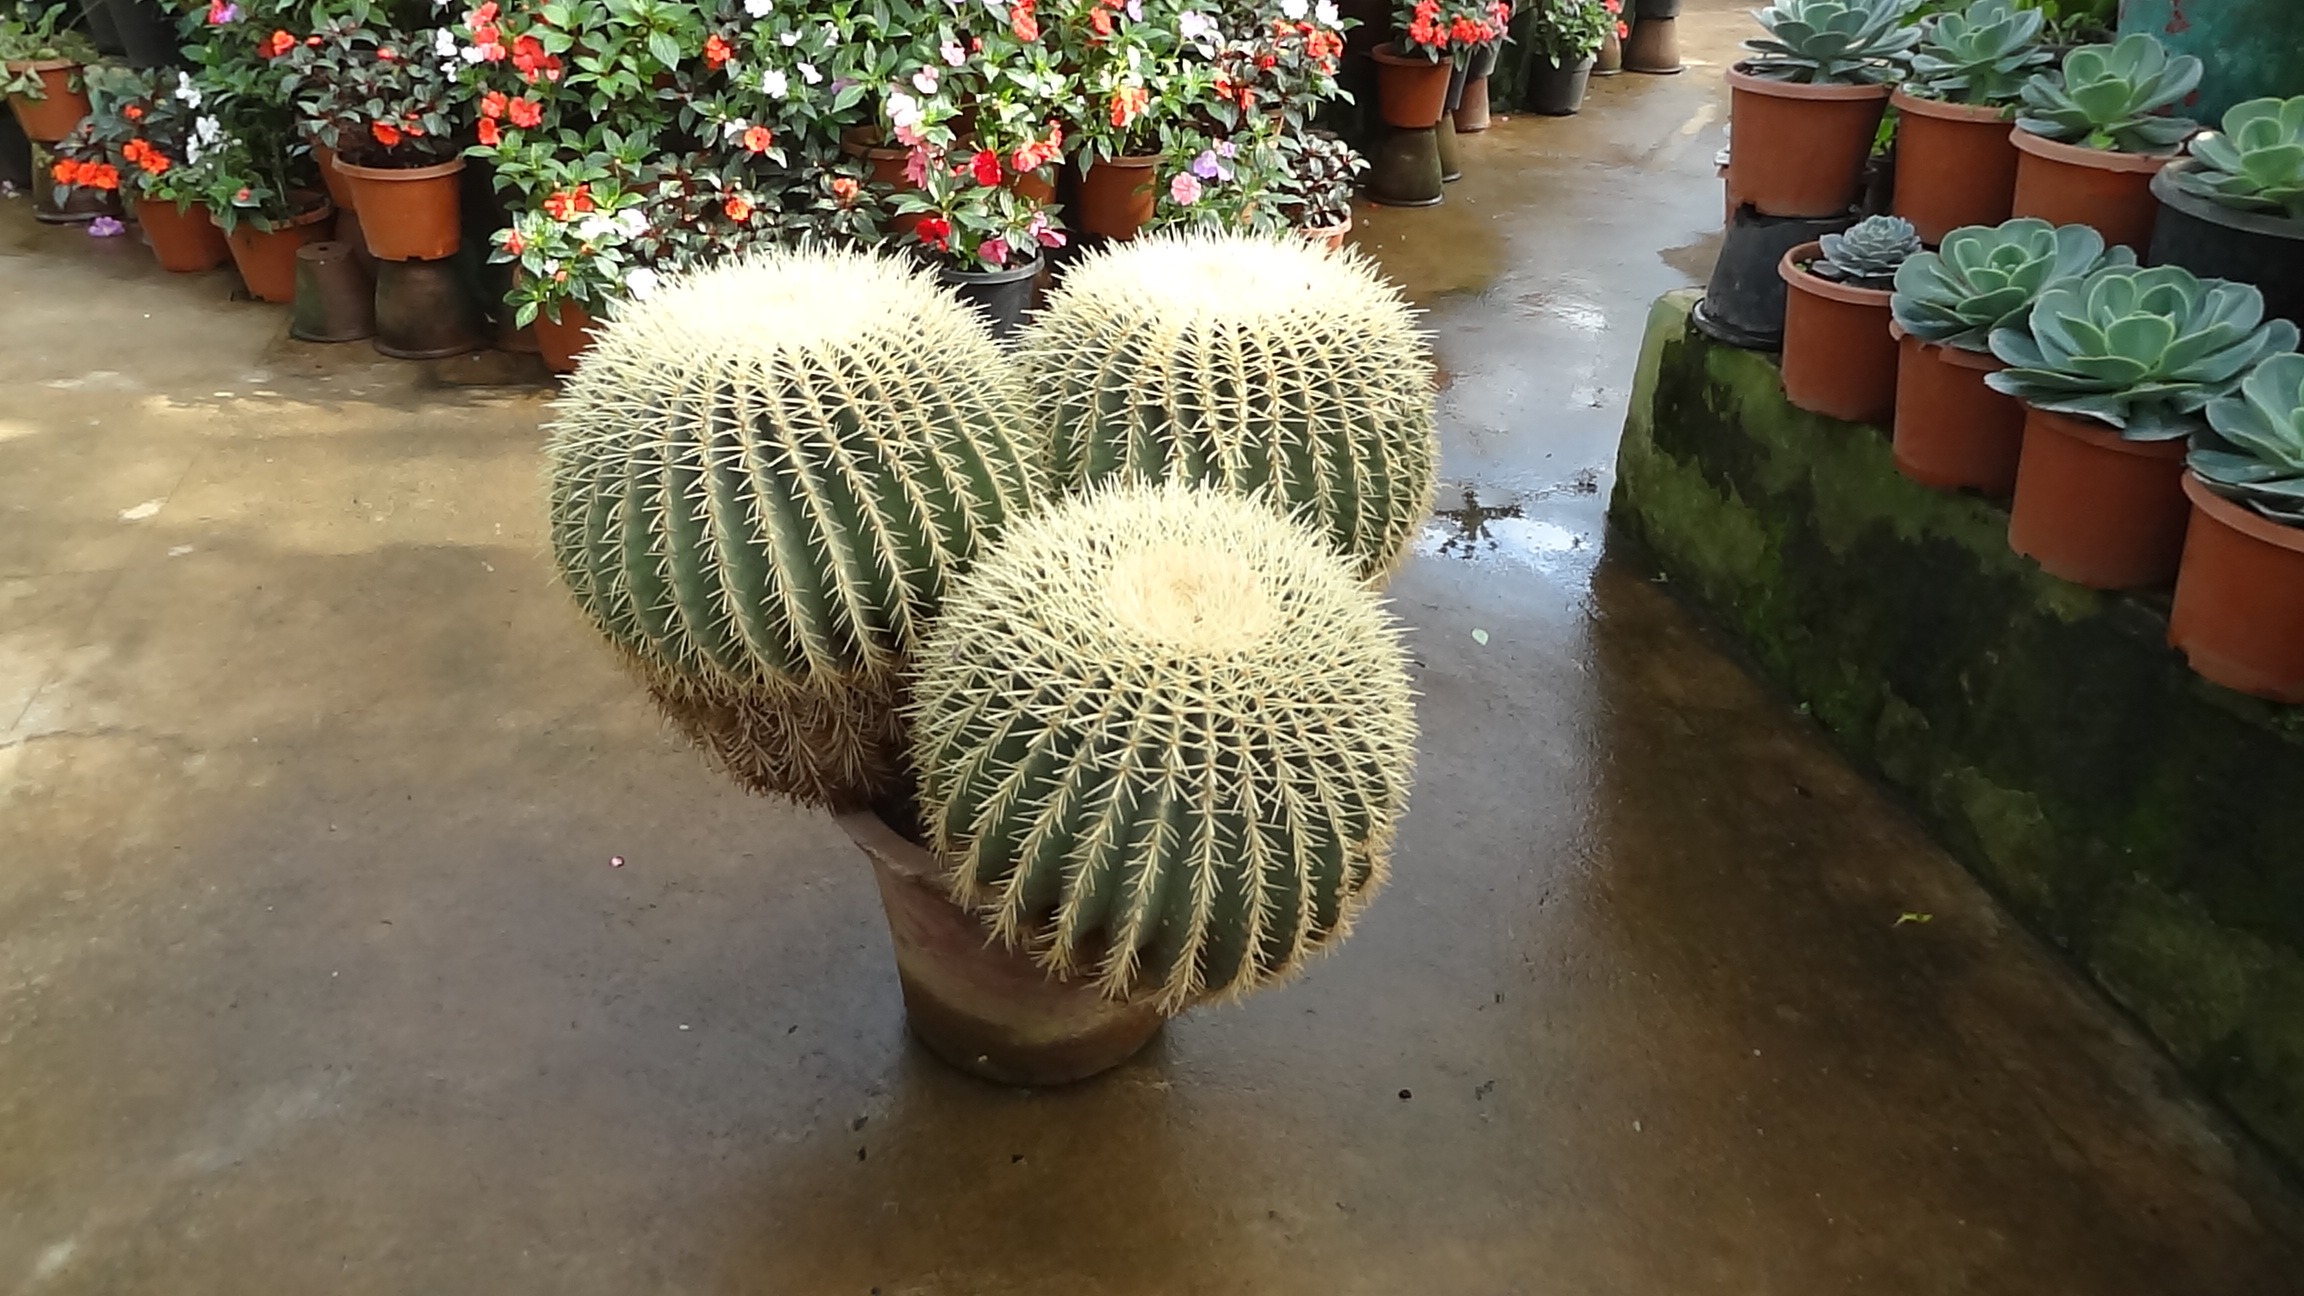
spiky, cactus, plant, flower, environment, green, herb, natural, botany, agriculture, garden, flora, botanical, outdoors, gardening, vegetation, thorns, plan, horticulture, floristry, organic, flowering plant, land plant, hedgehog cactus